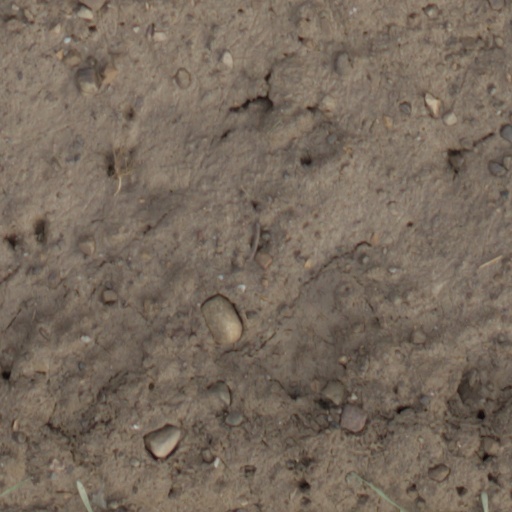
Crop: wheat